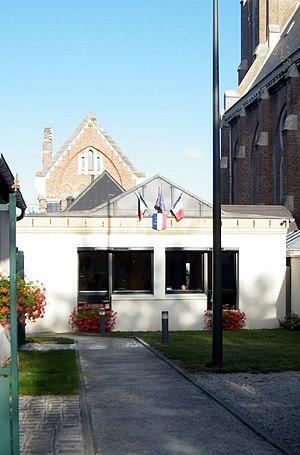
Dreui-lès-Amiens, mairie.
Dreuil-lès-Amiens est une commune française située dans le département de la Somme en région Hauts-de-France.